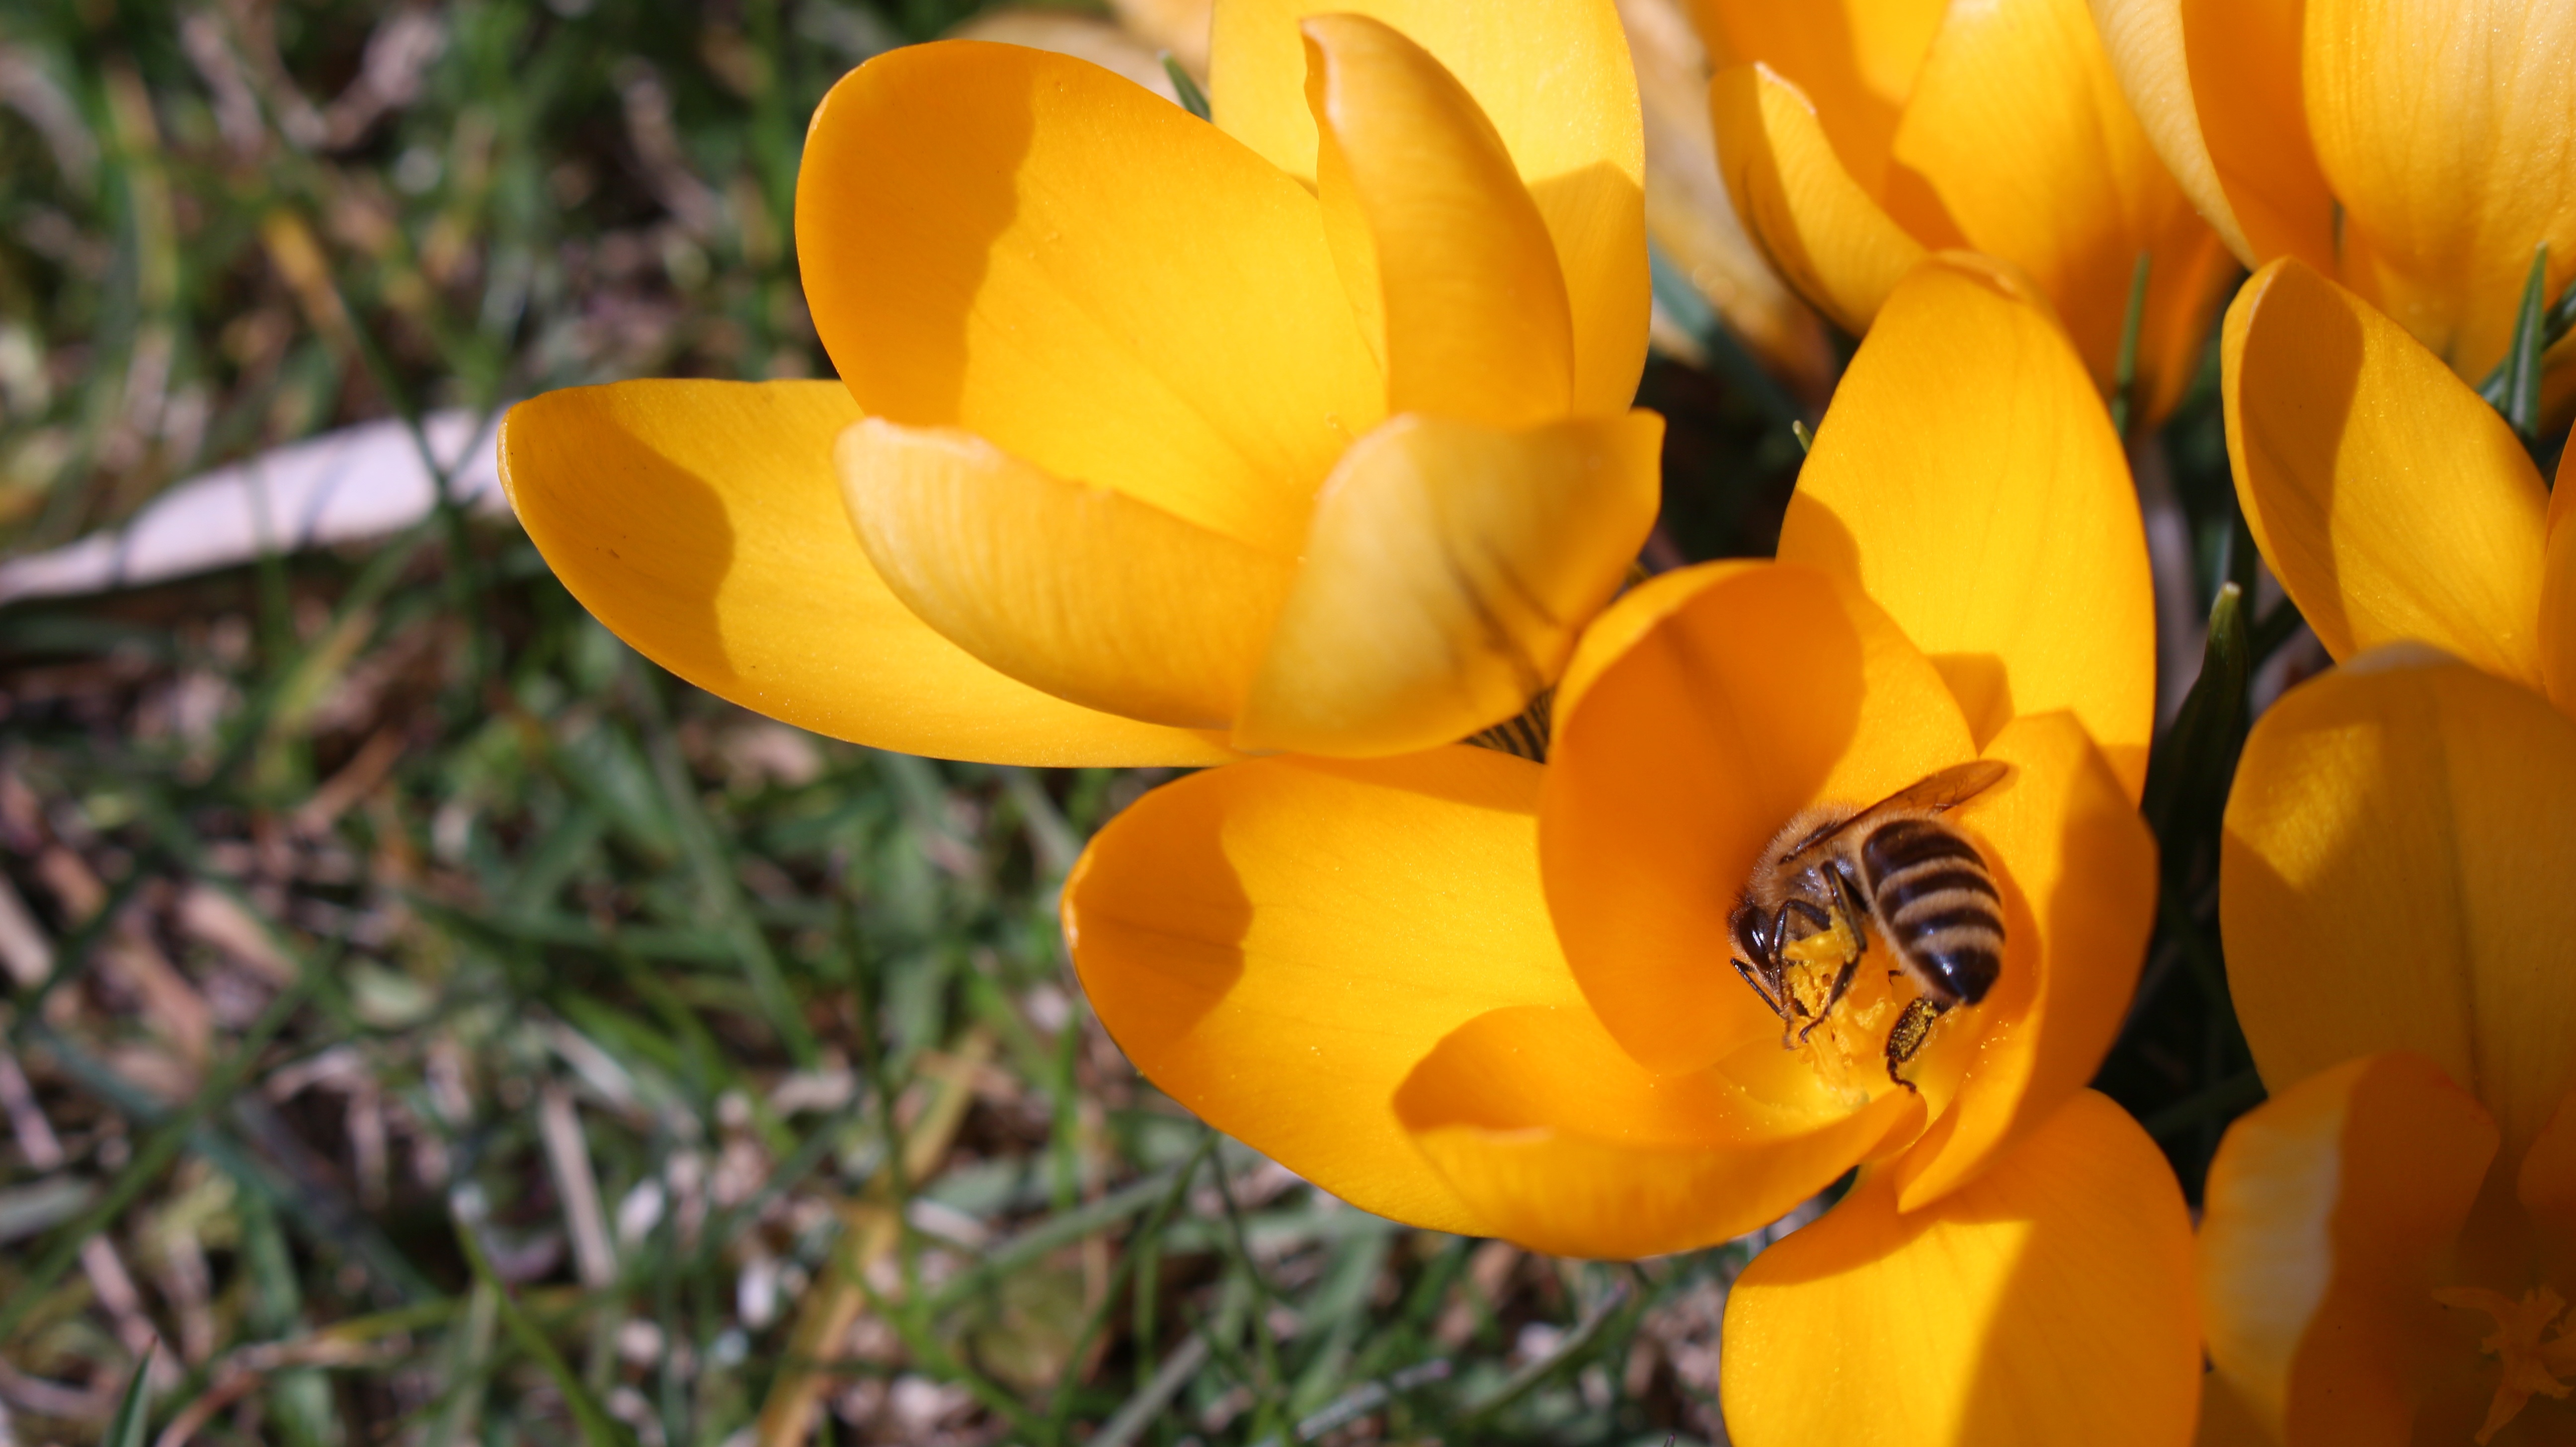
plant, flower, petal, botany, yellow, flora, bee, crocus, macro photography, flowering plant, land plant